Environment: real
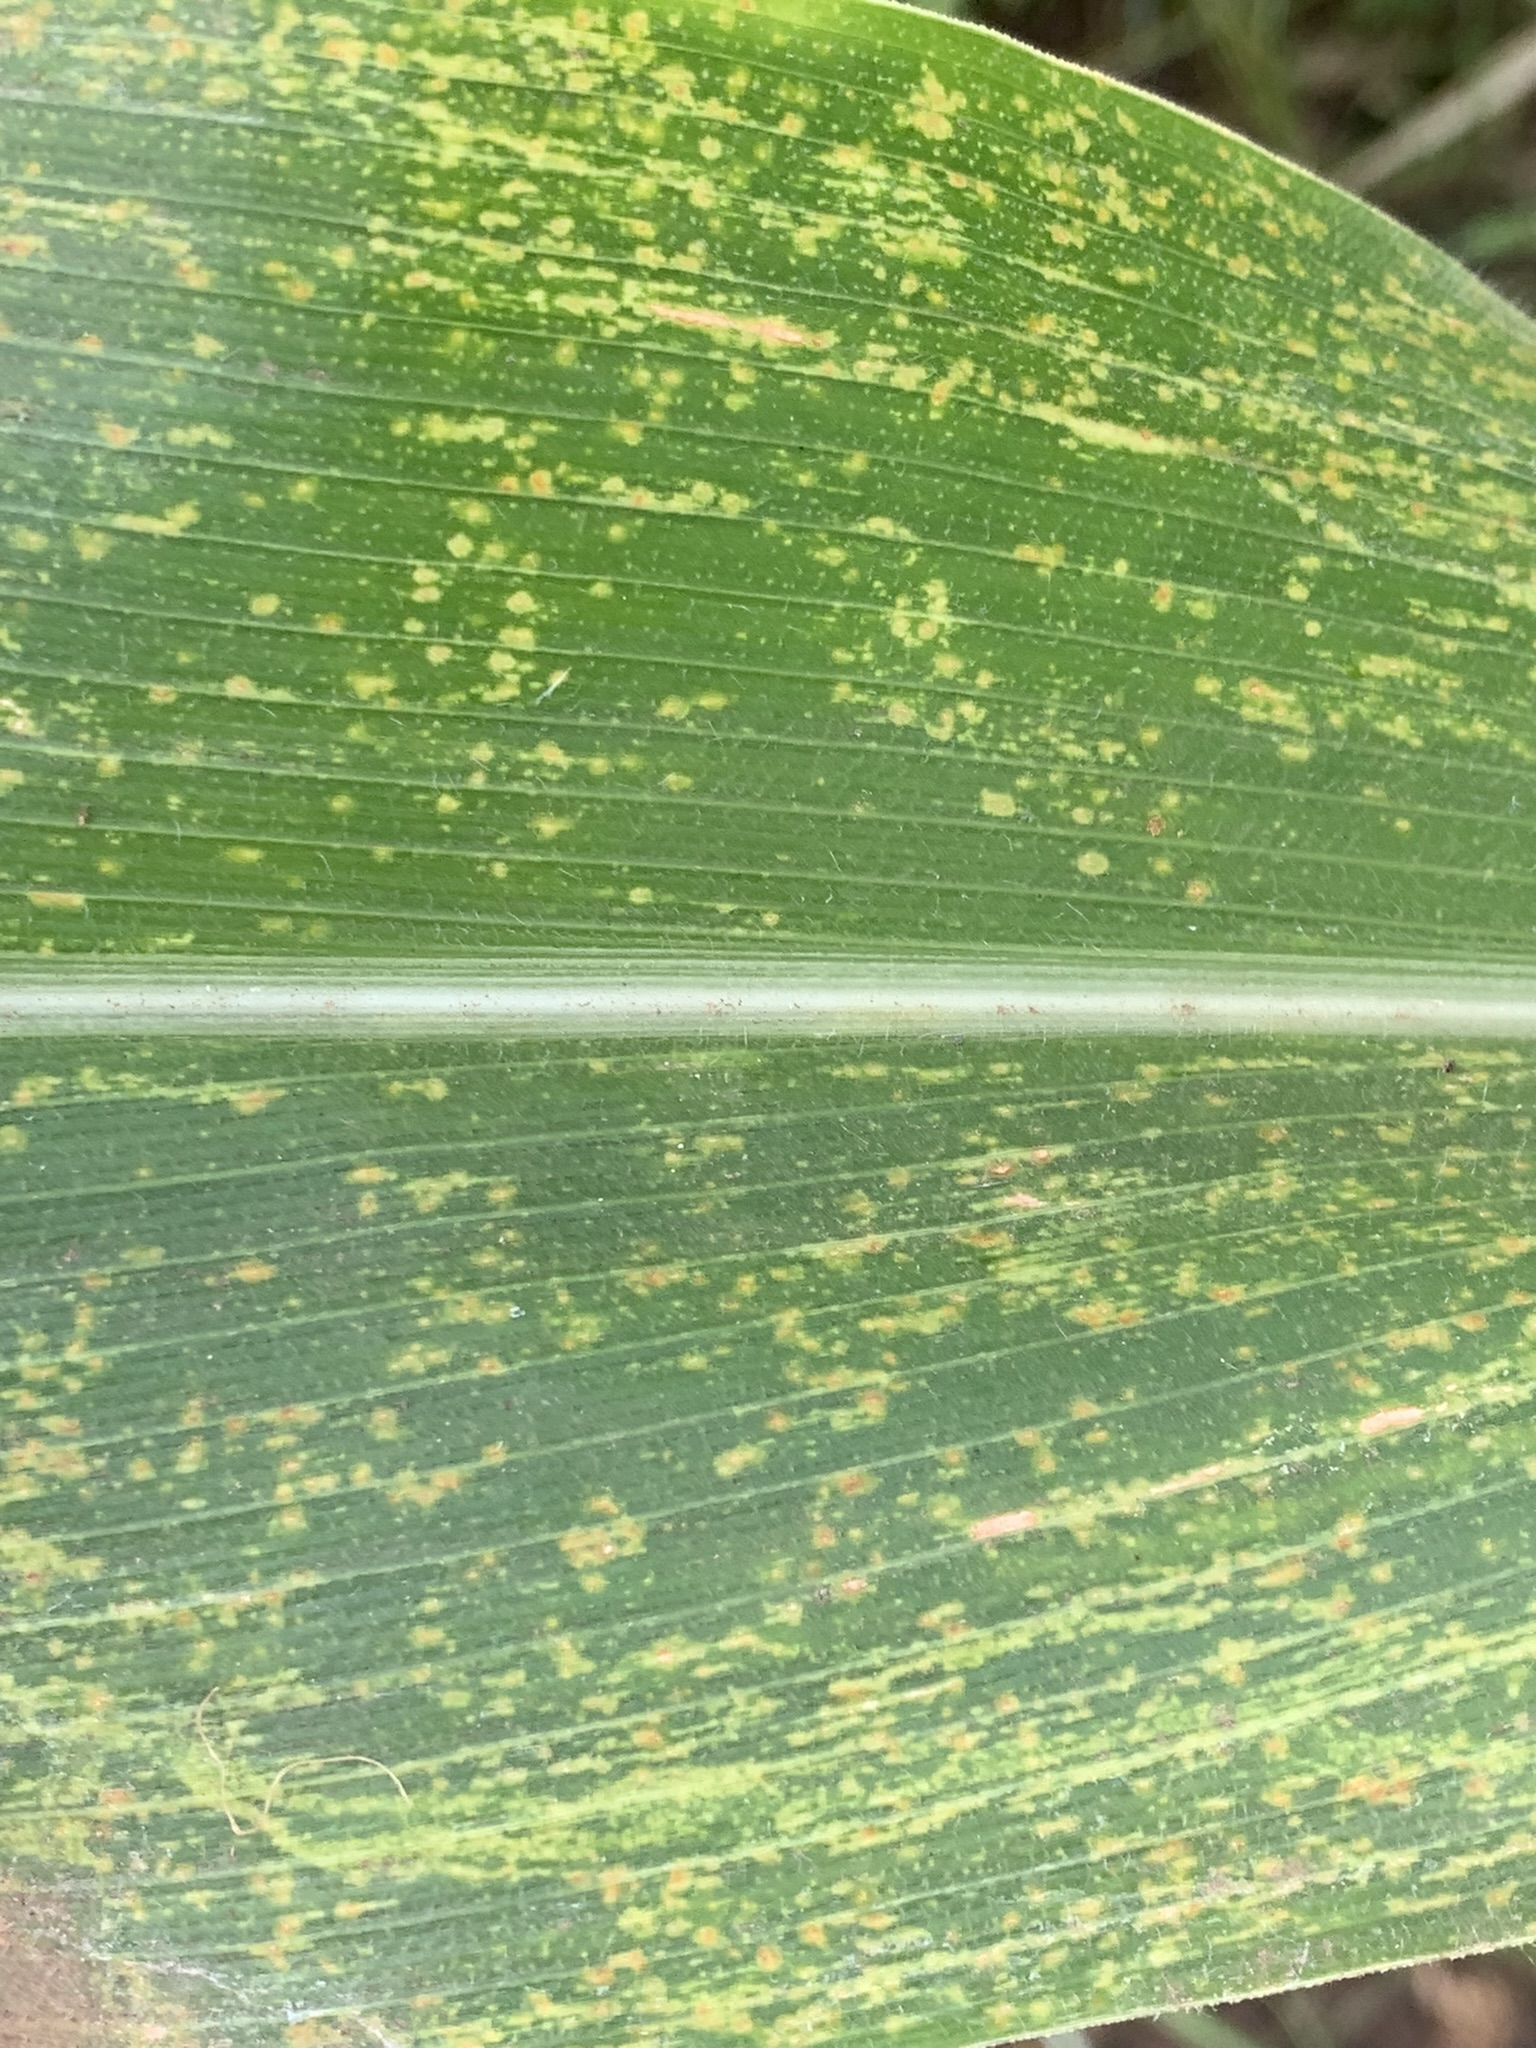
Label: lethal_necrosis